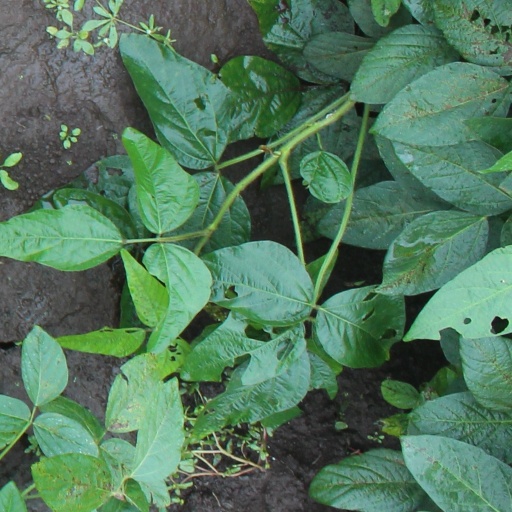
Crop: soybean